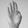
ASL letter: B